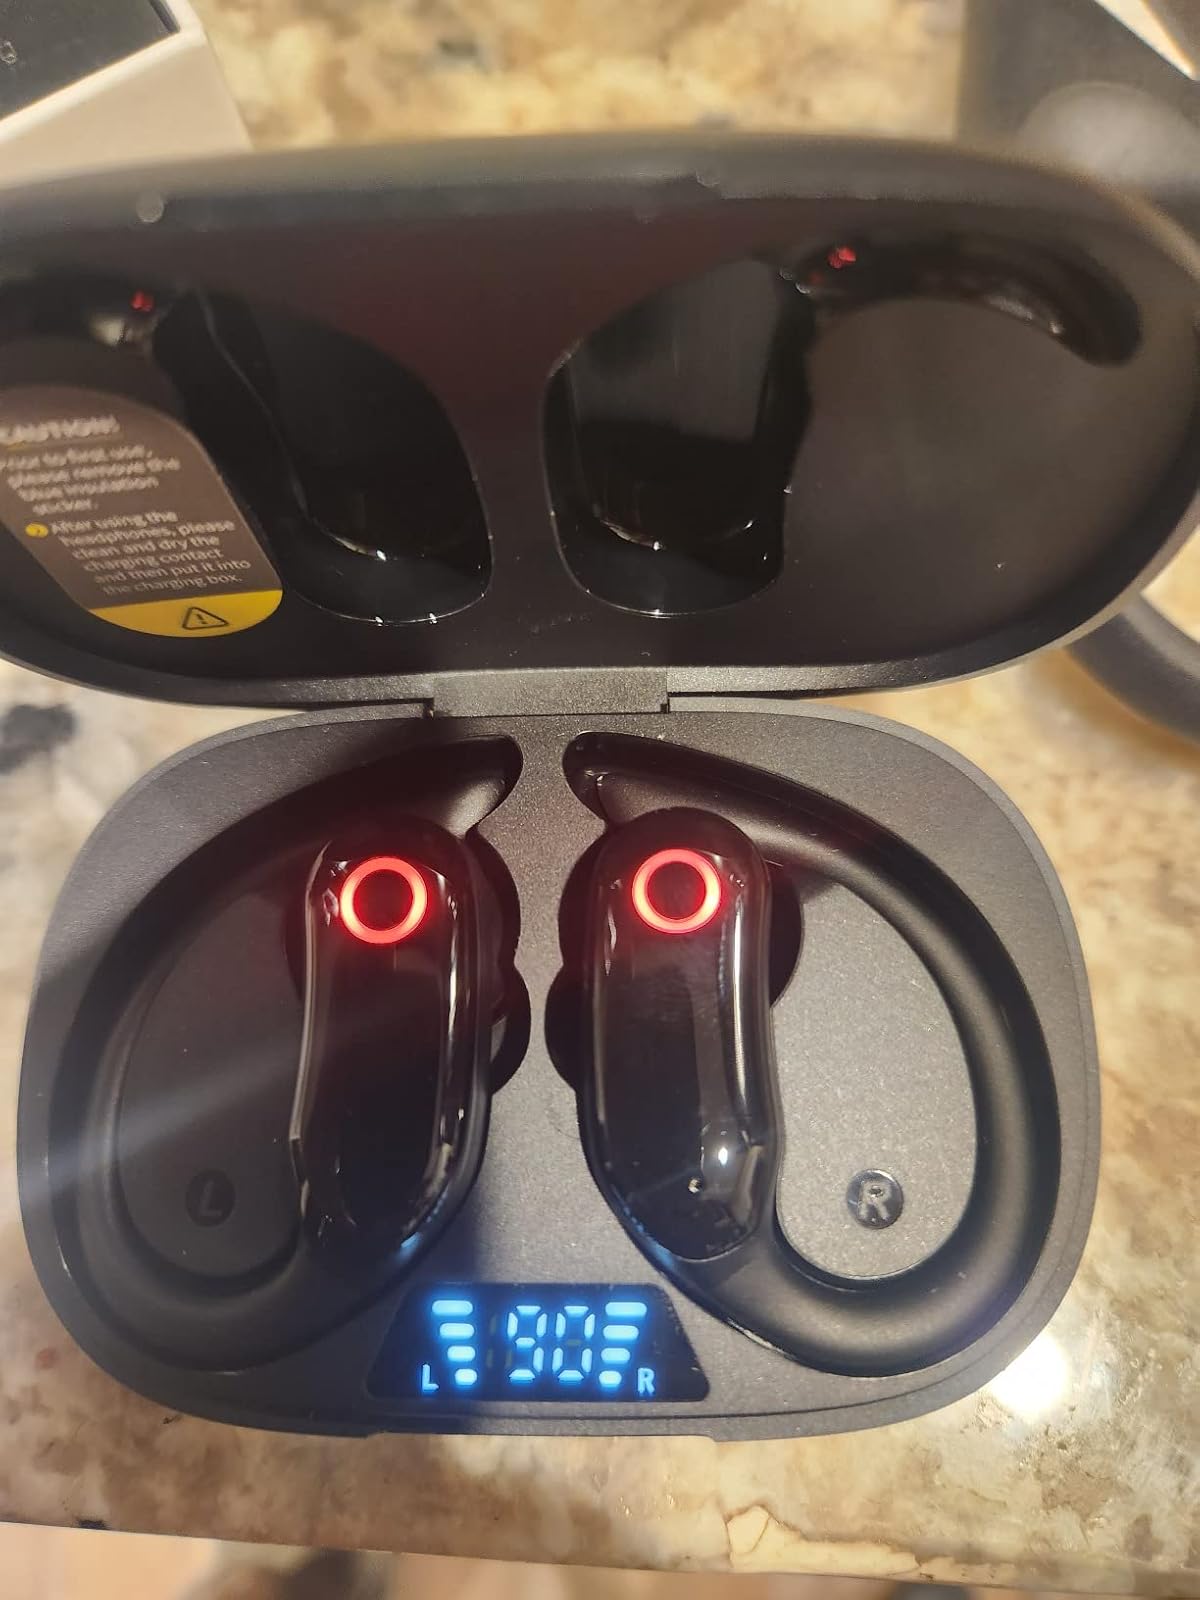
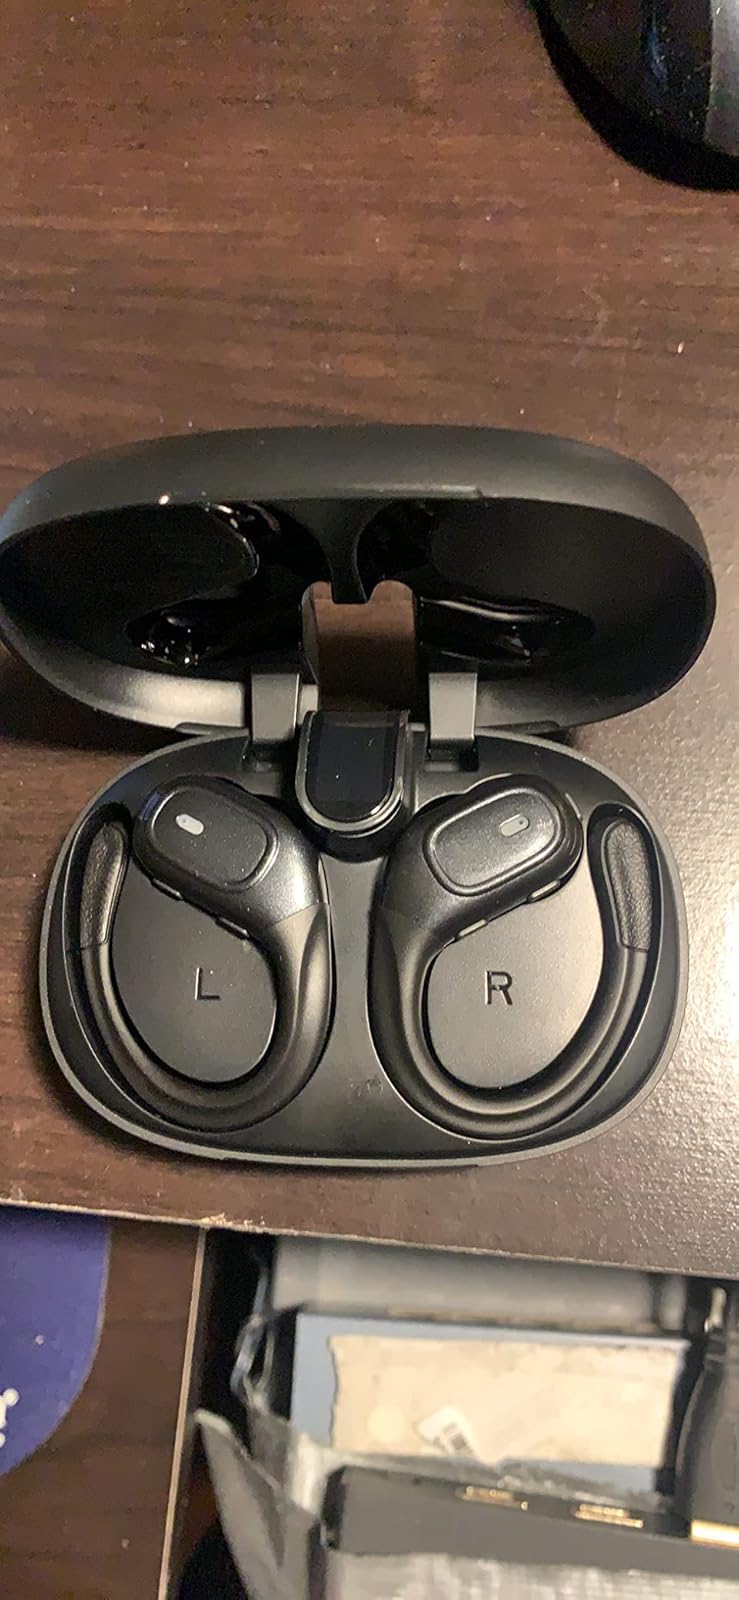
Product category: earbuds
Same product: no